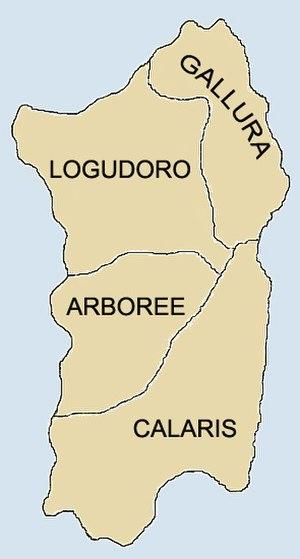
Le Logudoro est un vaste territoire du nord-ouest de la Sardaigne